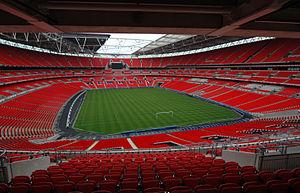
EM i fodbold for kvinder 2021 / Spillesteder
Europamesterskabet i fodbold for kvinder 2021 er det 13. EM i fodbold for kvinder, afholdt af UEFA. Turneringen afholdes i England fra 6. juli til 31. juli 2022, hvor kampene bliver fordelt på ni stadions i byerne London, Brentford, Nottingham, Manchester, Sheffield, Rotherham, Milton Keynes, Brighton og Southampton.